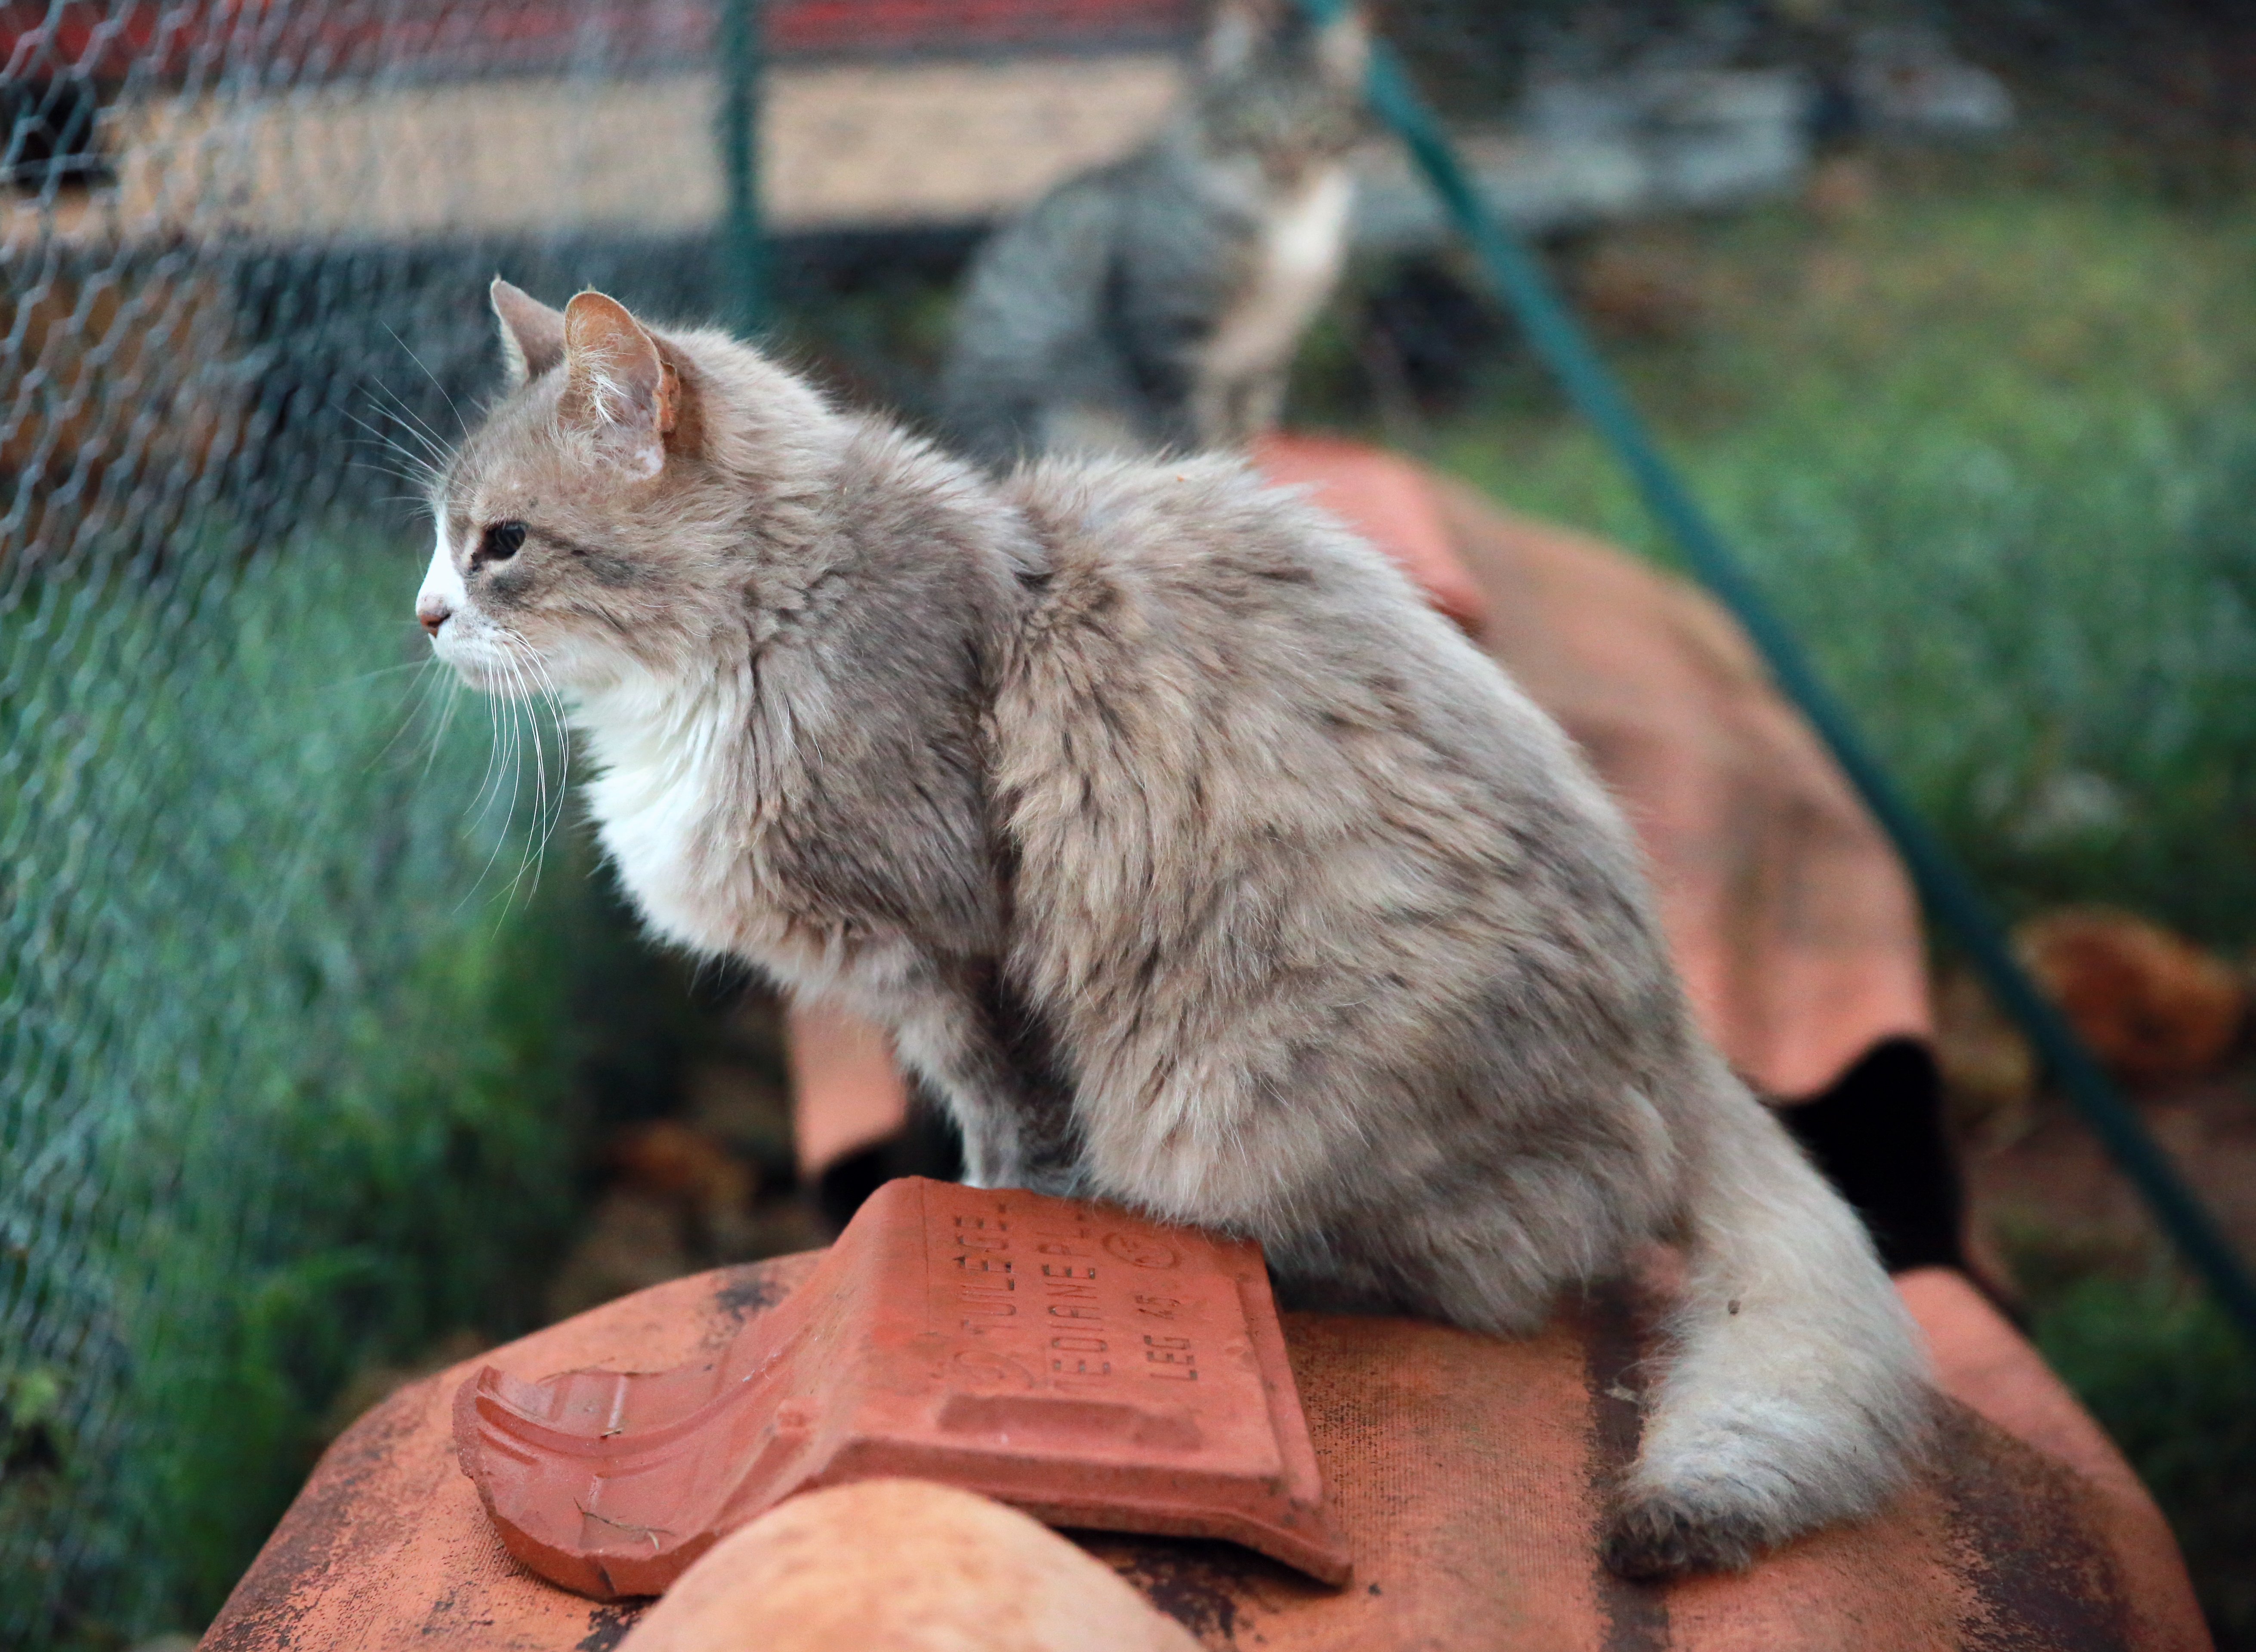
france, europe, kitten, cat, canon, mammal, fauna, pets, whiskers, midi, vertebrate, association, isasza, chats, southfrance, hrault, animaldomestique, violslefort, enclos, katzen, exterieur, languedoc, poezen, katten, protectionfline, hbergement, pensionaires, wild cat, small to medium sized cats, cat like mammal